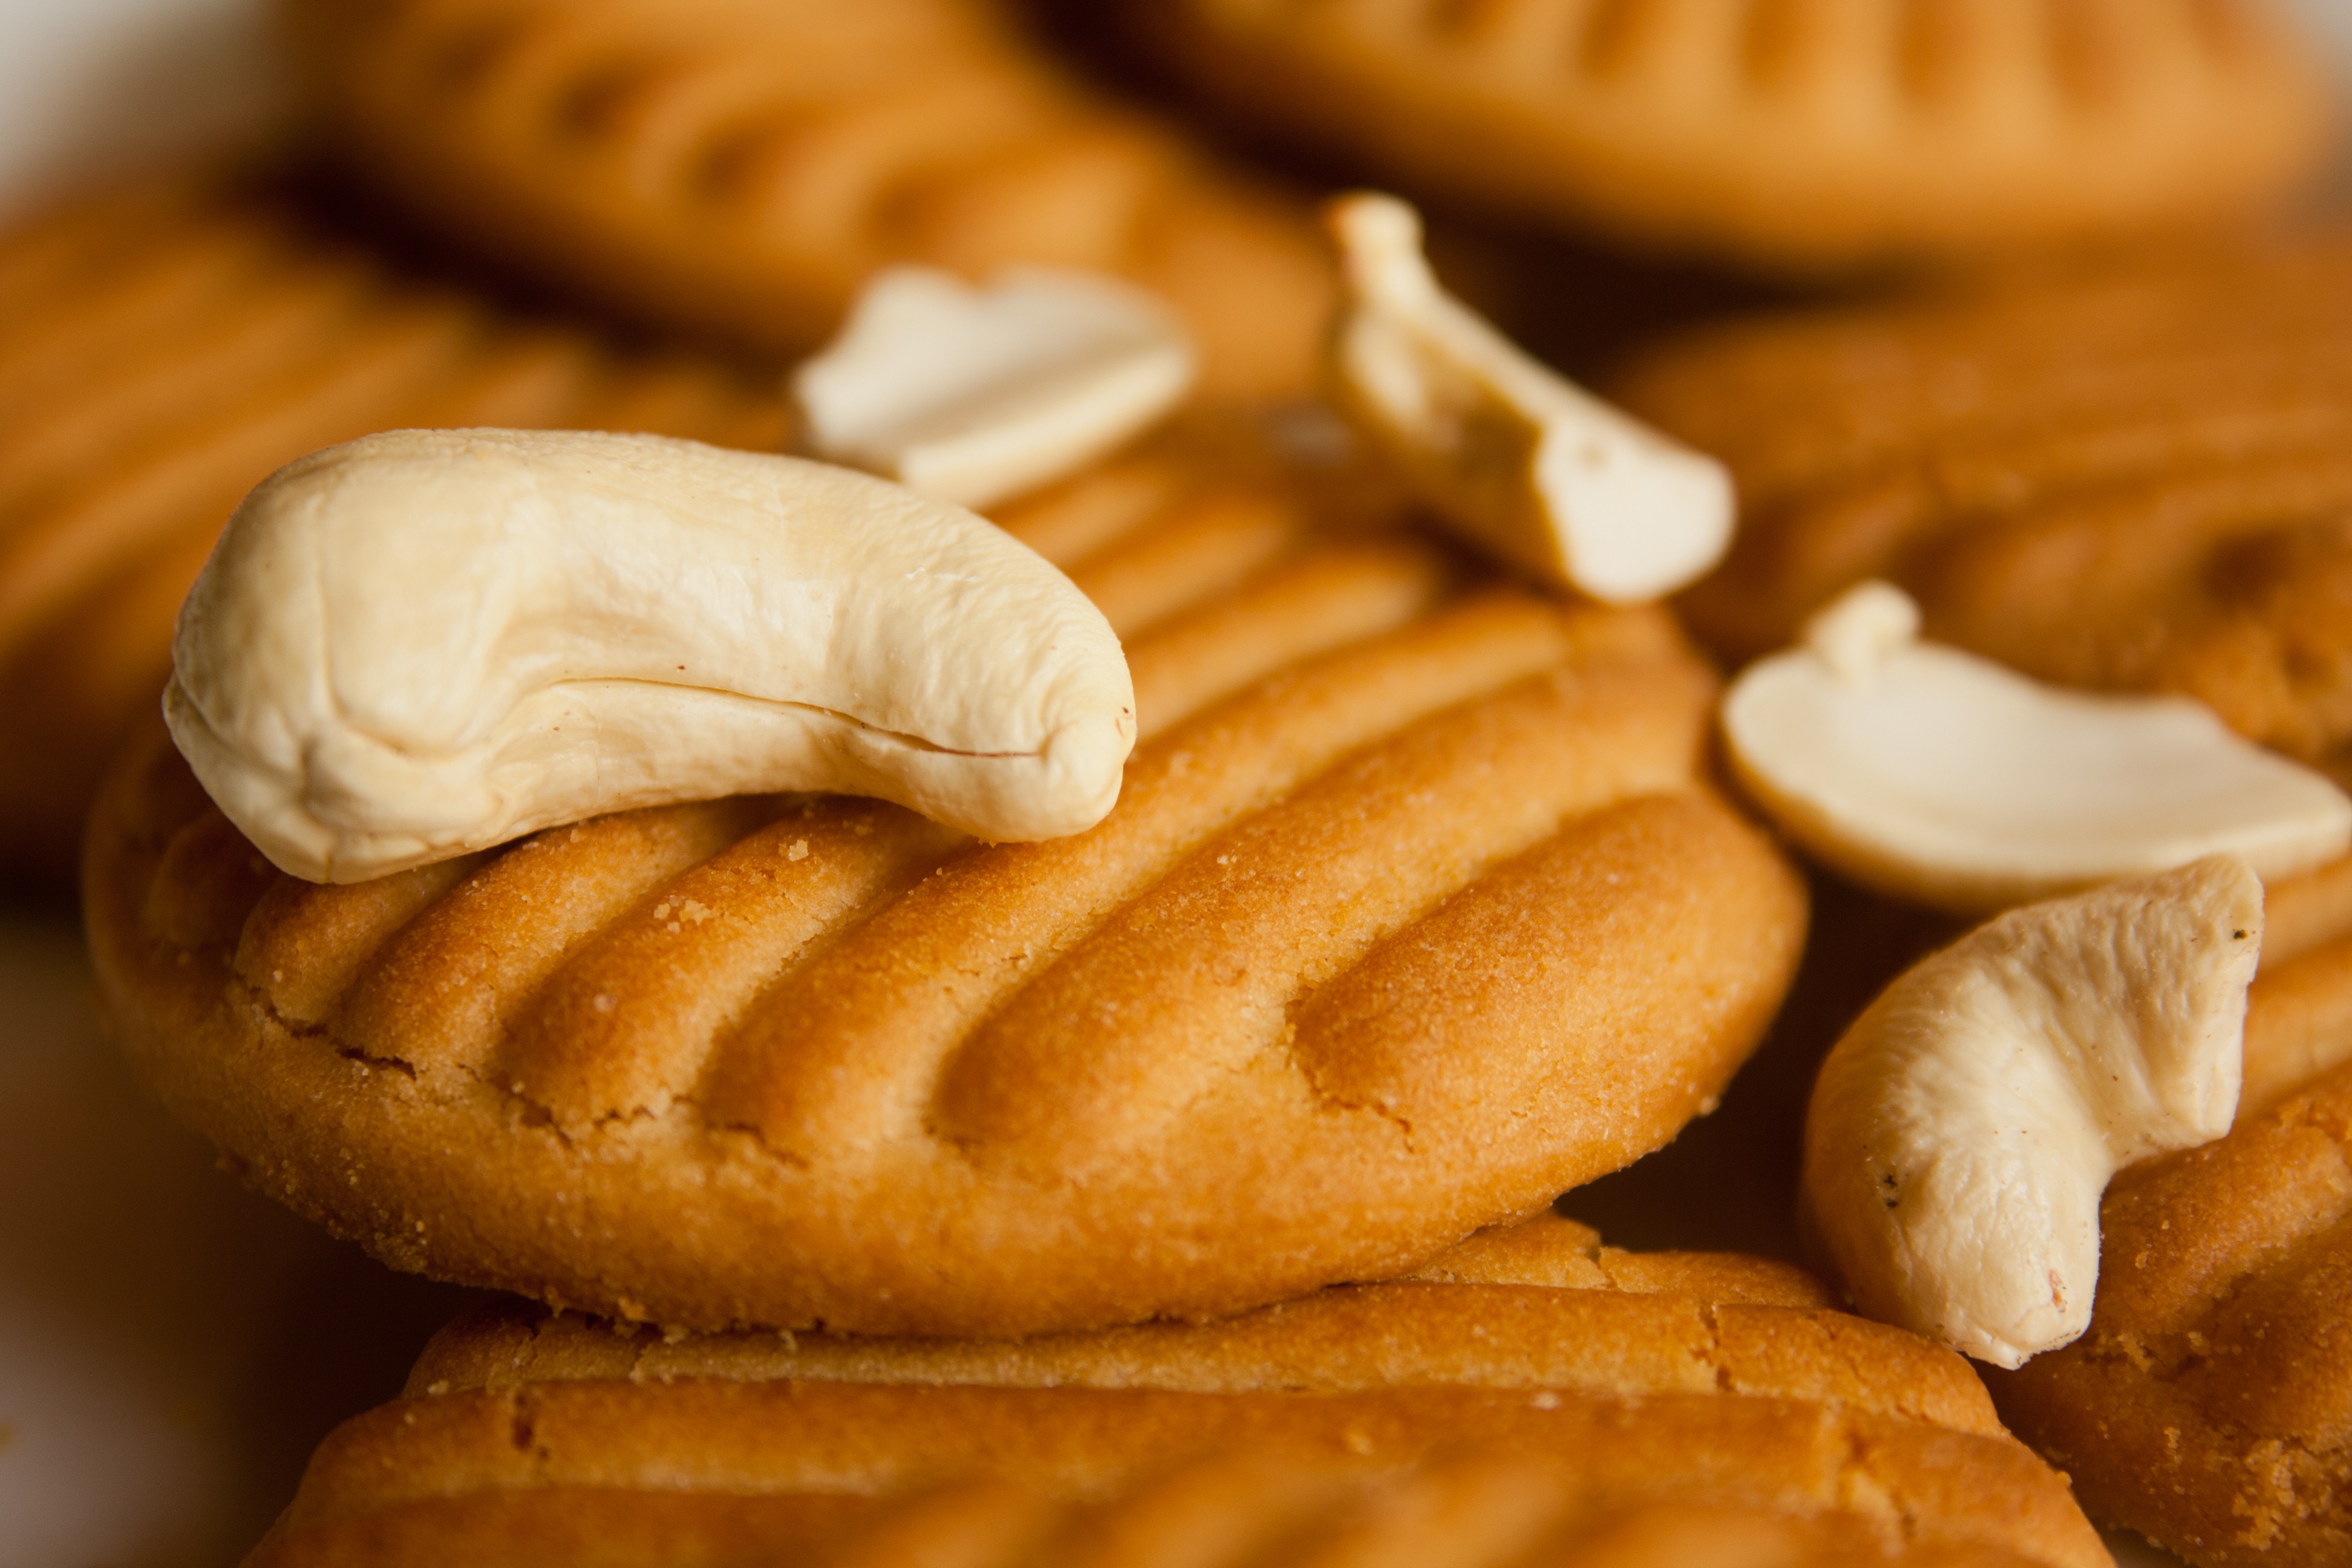
dish, meal, food, produce, nut, baking, dessert, cuisine, pastry, baked, cookies, baked goods, flavor, cashews, roasted, biscuits, junk food, snack food